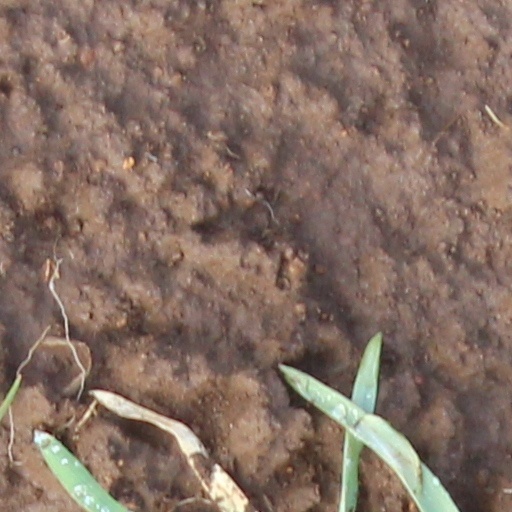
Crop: wheat